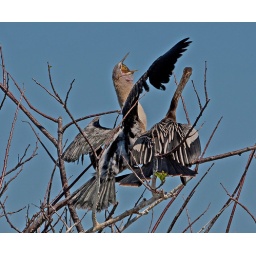
Anhinga adult feeding young bird a large fish head of fish is visible in mouth of bird